Eleanor Chesnut

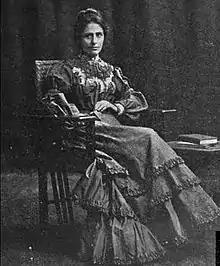
Eleanor Chesnut, from a 1906 publication.

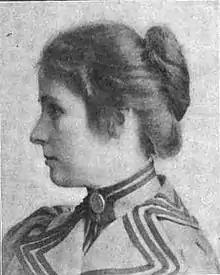
Eleanor Chesnut, from a 1906 publication.

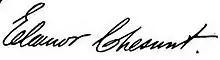
Eleanor Chesnut's signature, from a 1905 publication.

Eleanor Chesnut (January 8, 1868 – October 29, 1905), sometimes written as Eleanor Chestnut, was an American Christian medical missionary and translator who worked in China from 1894 until her murder in 1905.